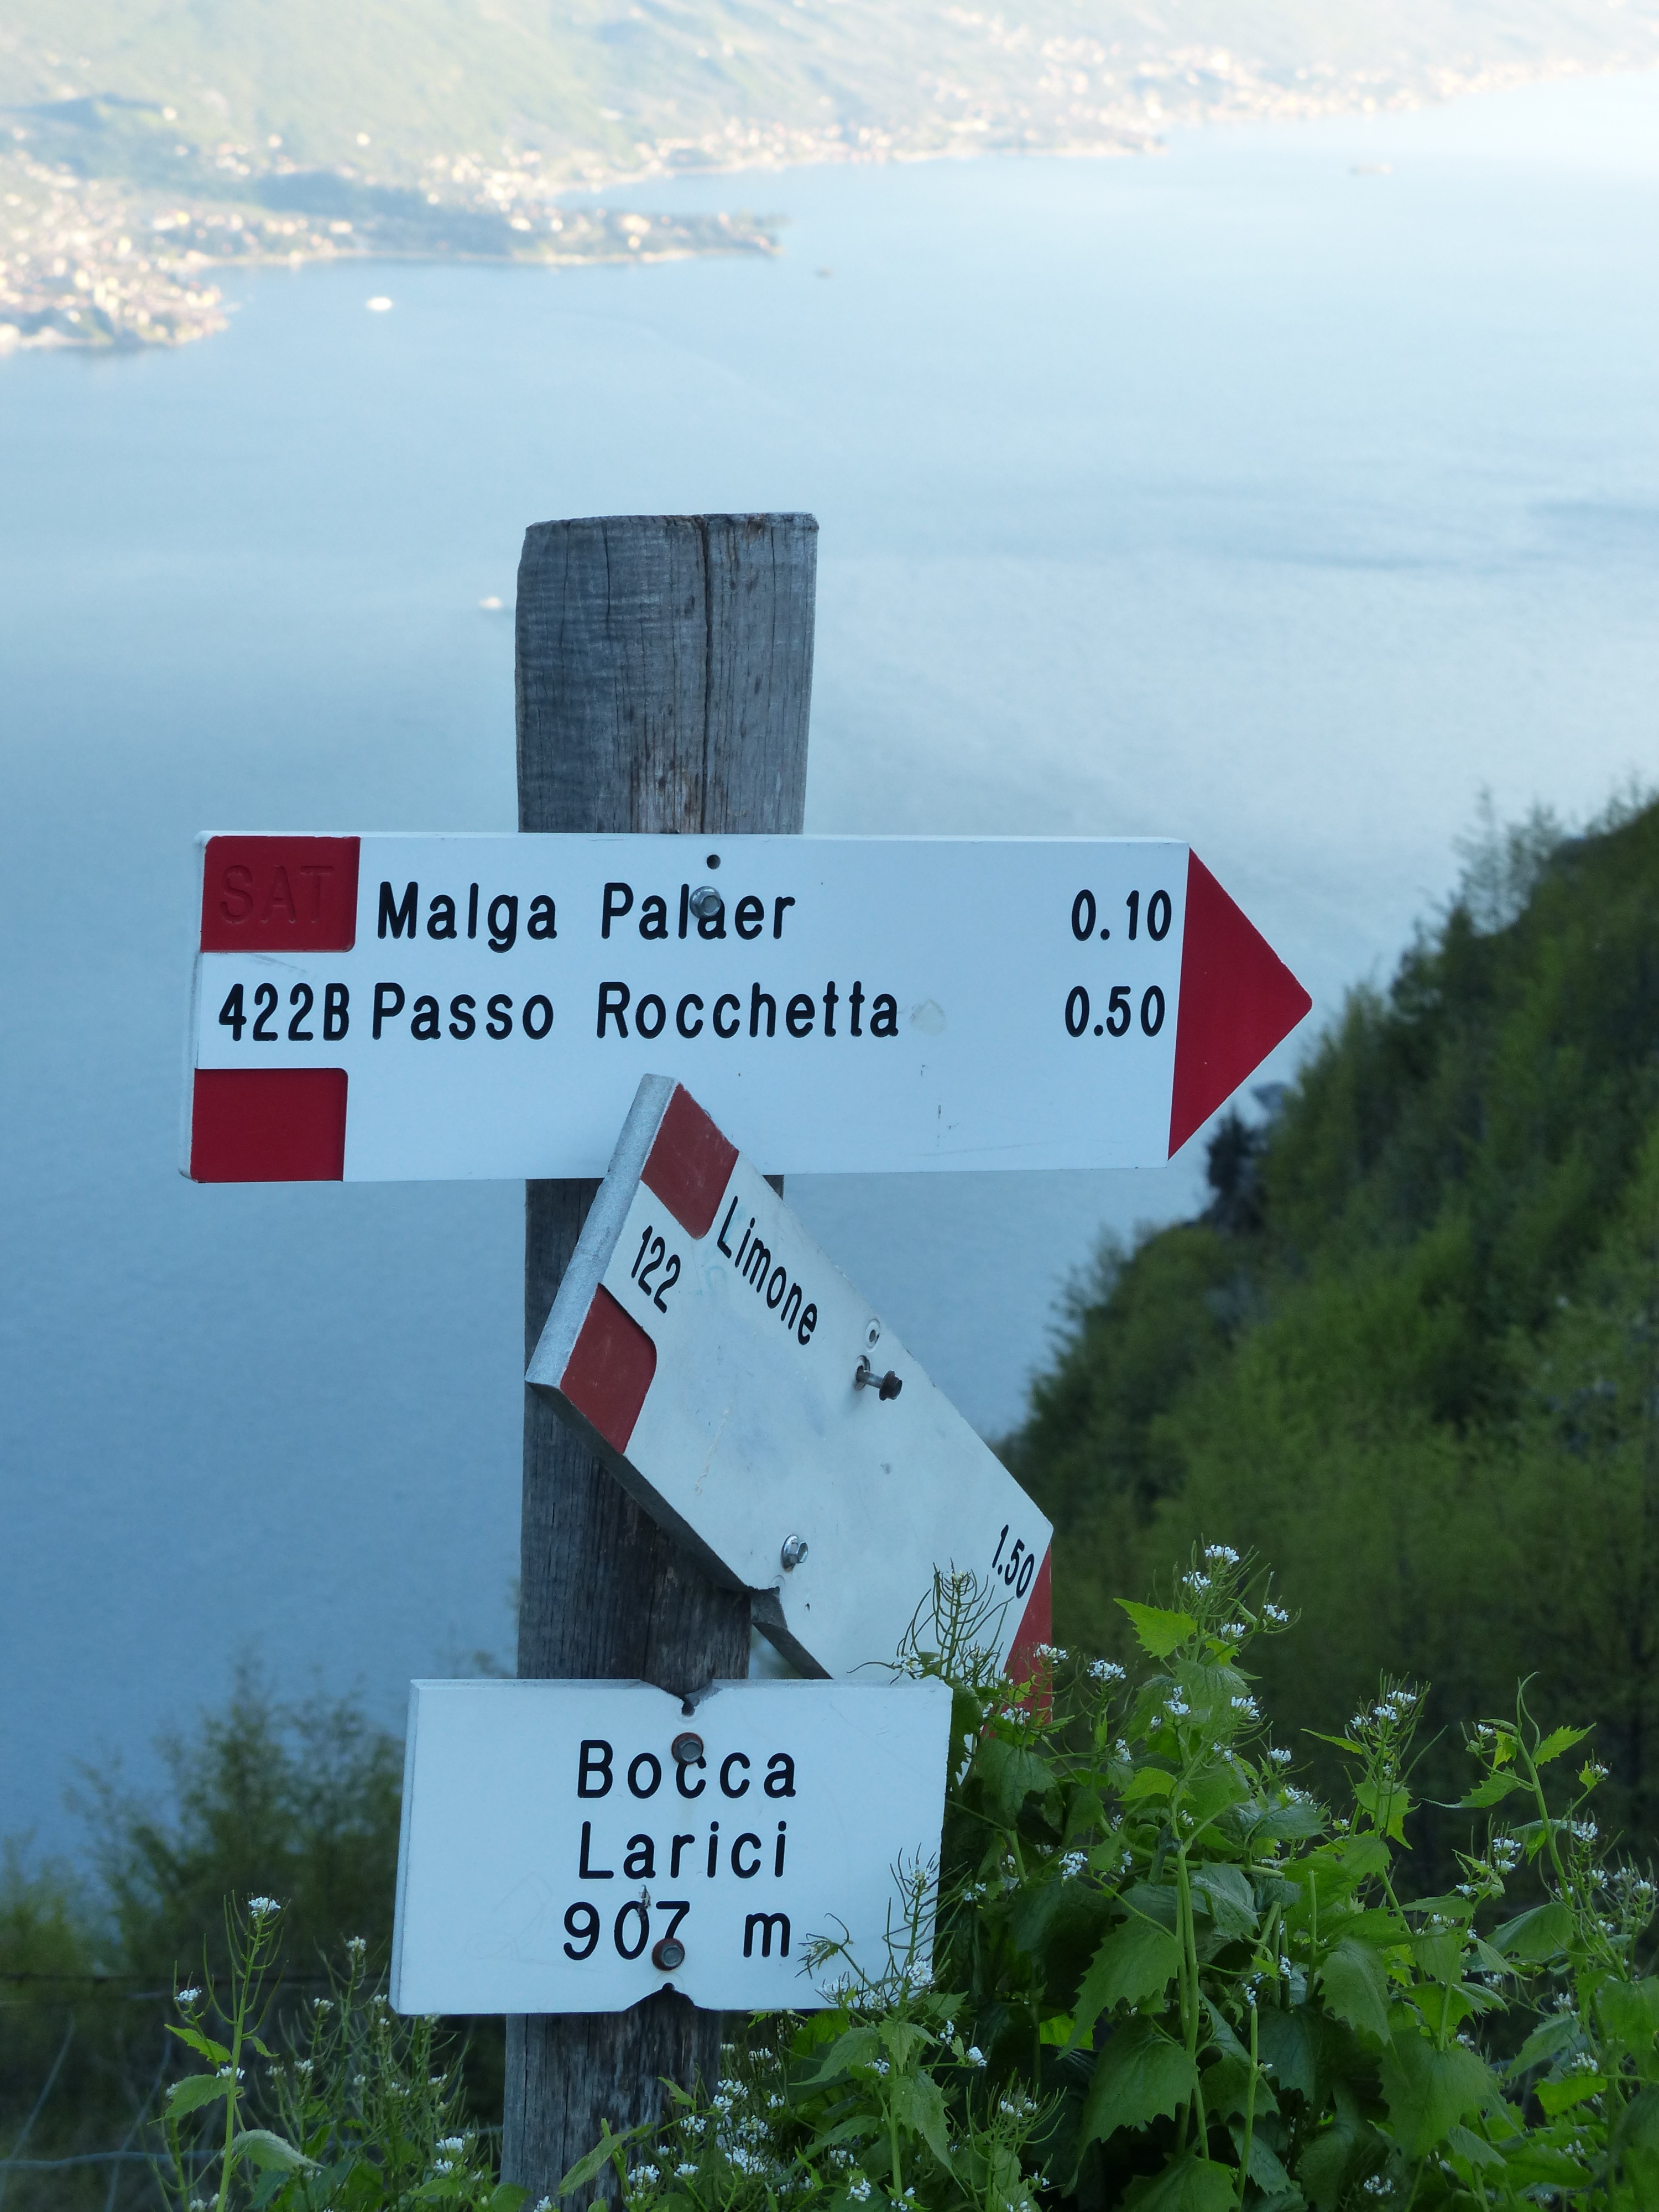
mountain, hiking, sign, signage, road trip, signs, viewpoint, directory, traffic sign, bocca larici, gardsee